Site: brandenburg
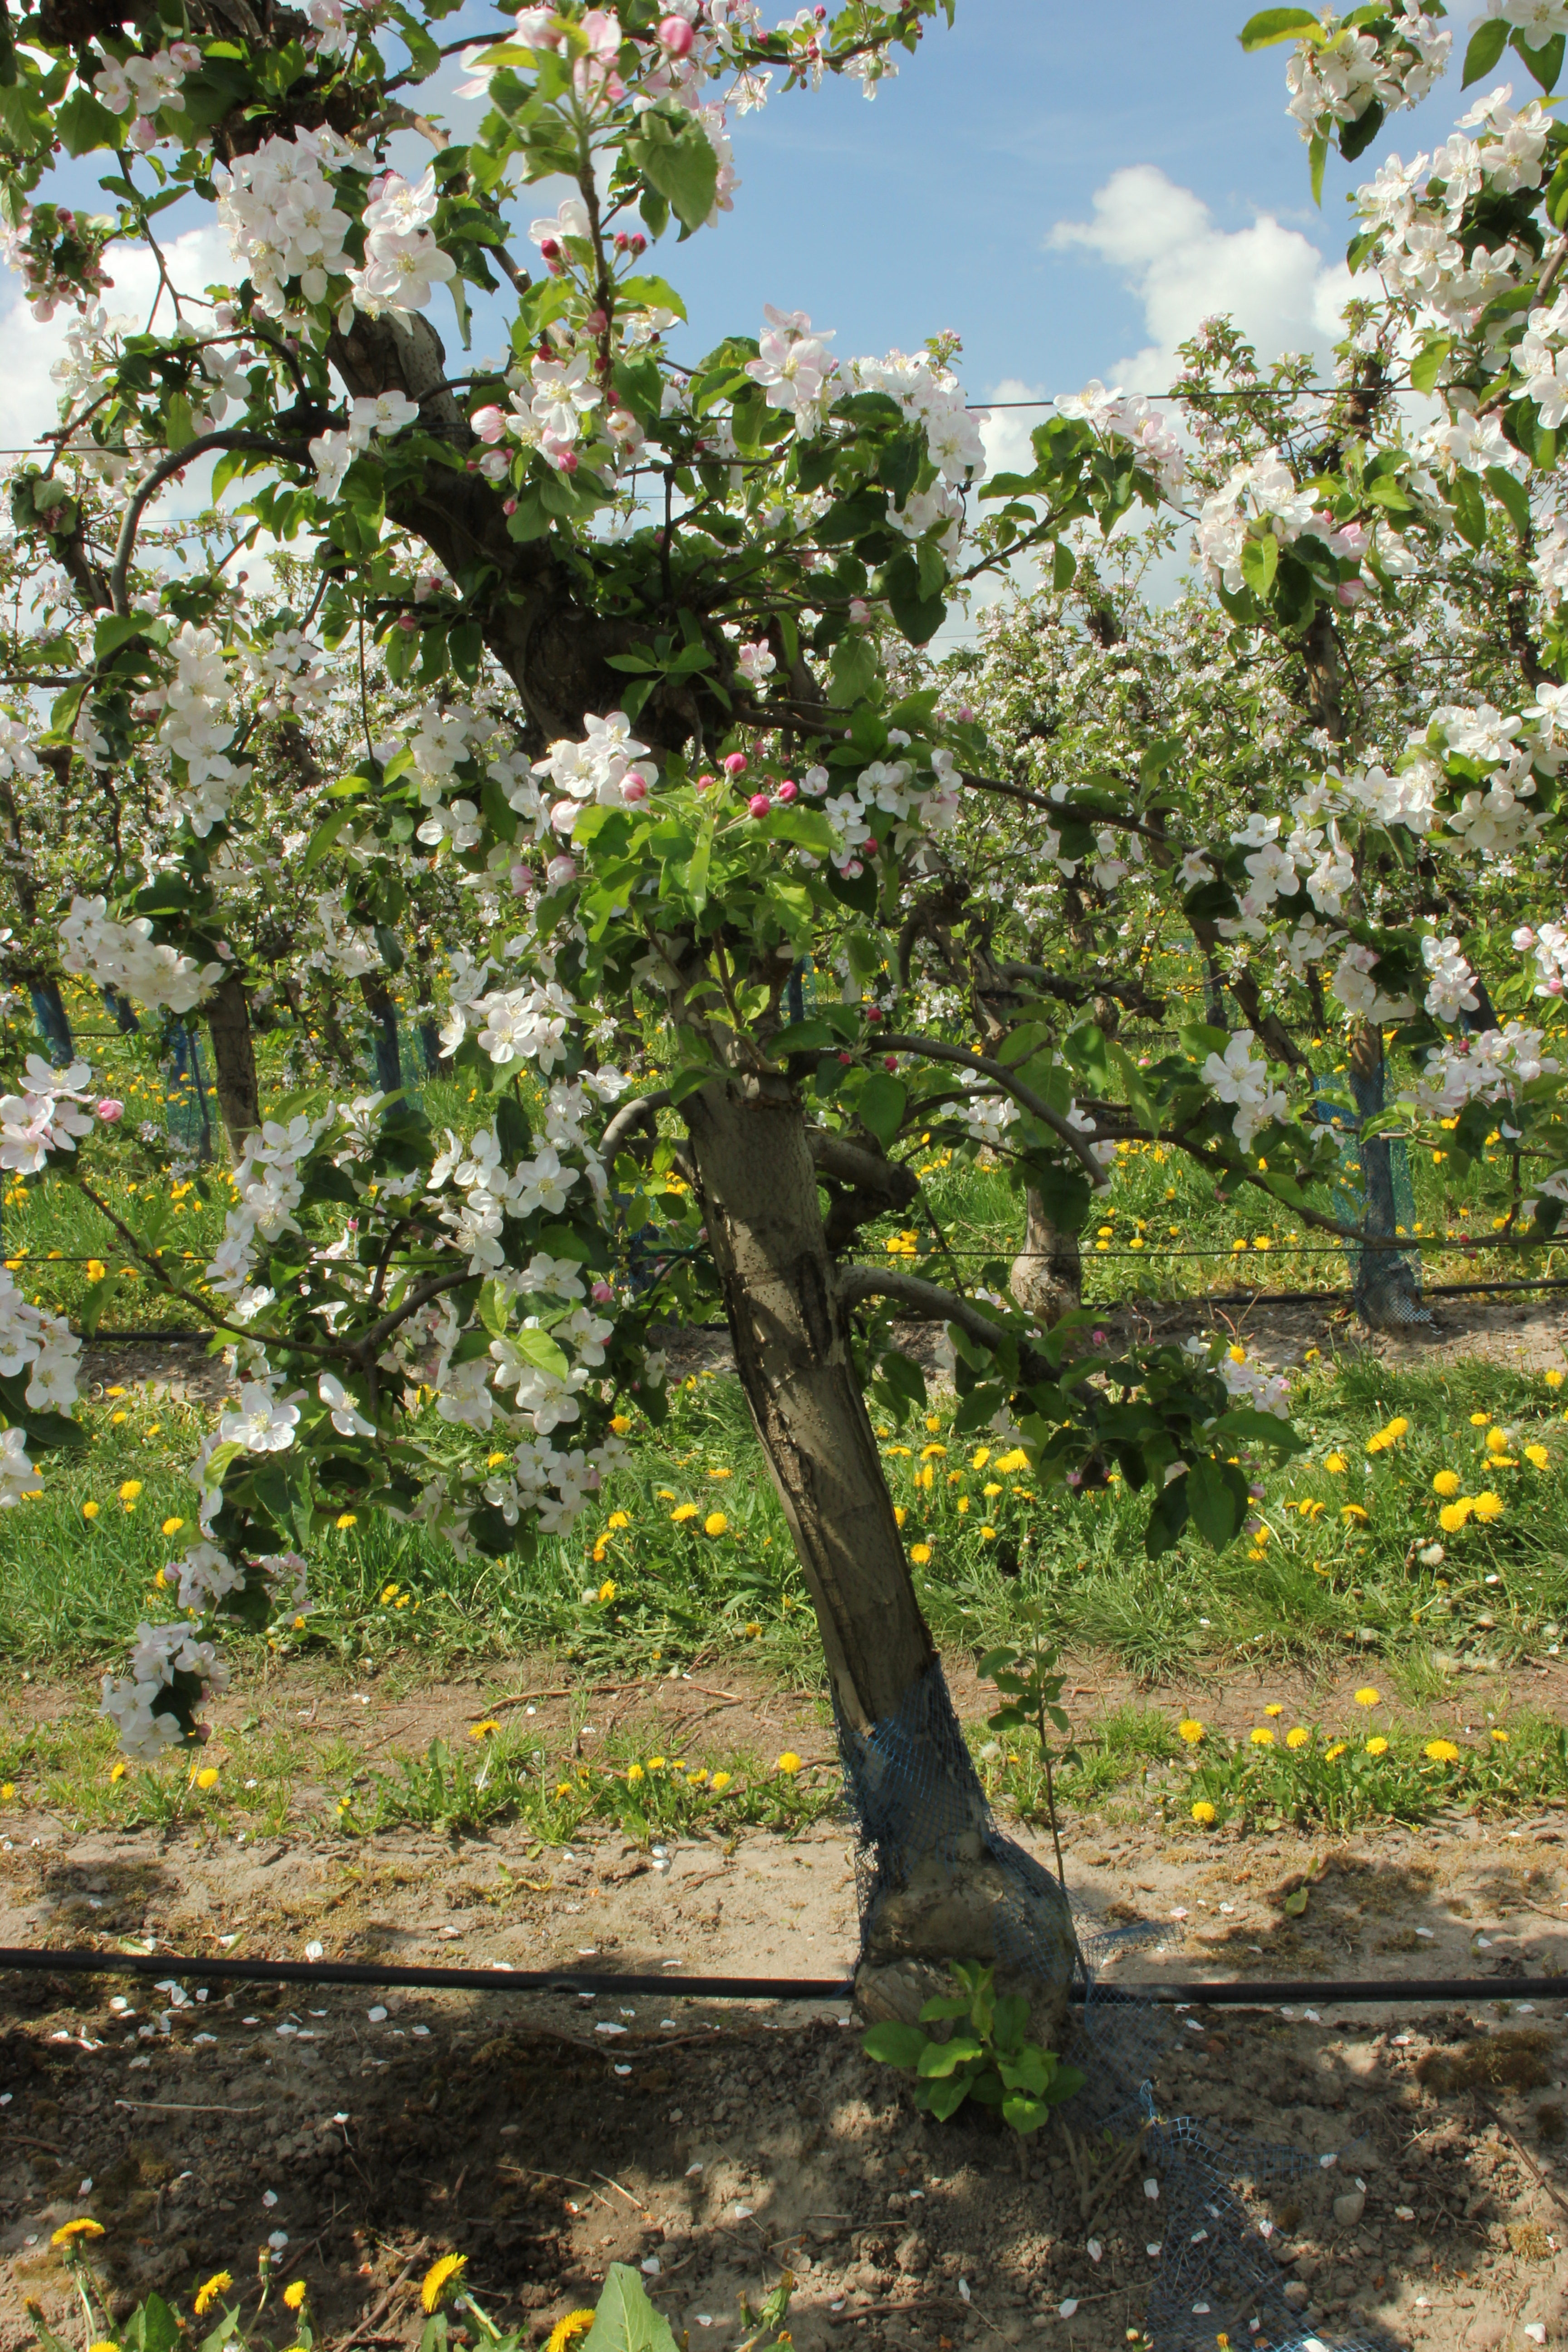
Growth stage (BBCH 65): Flowering